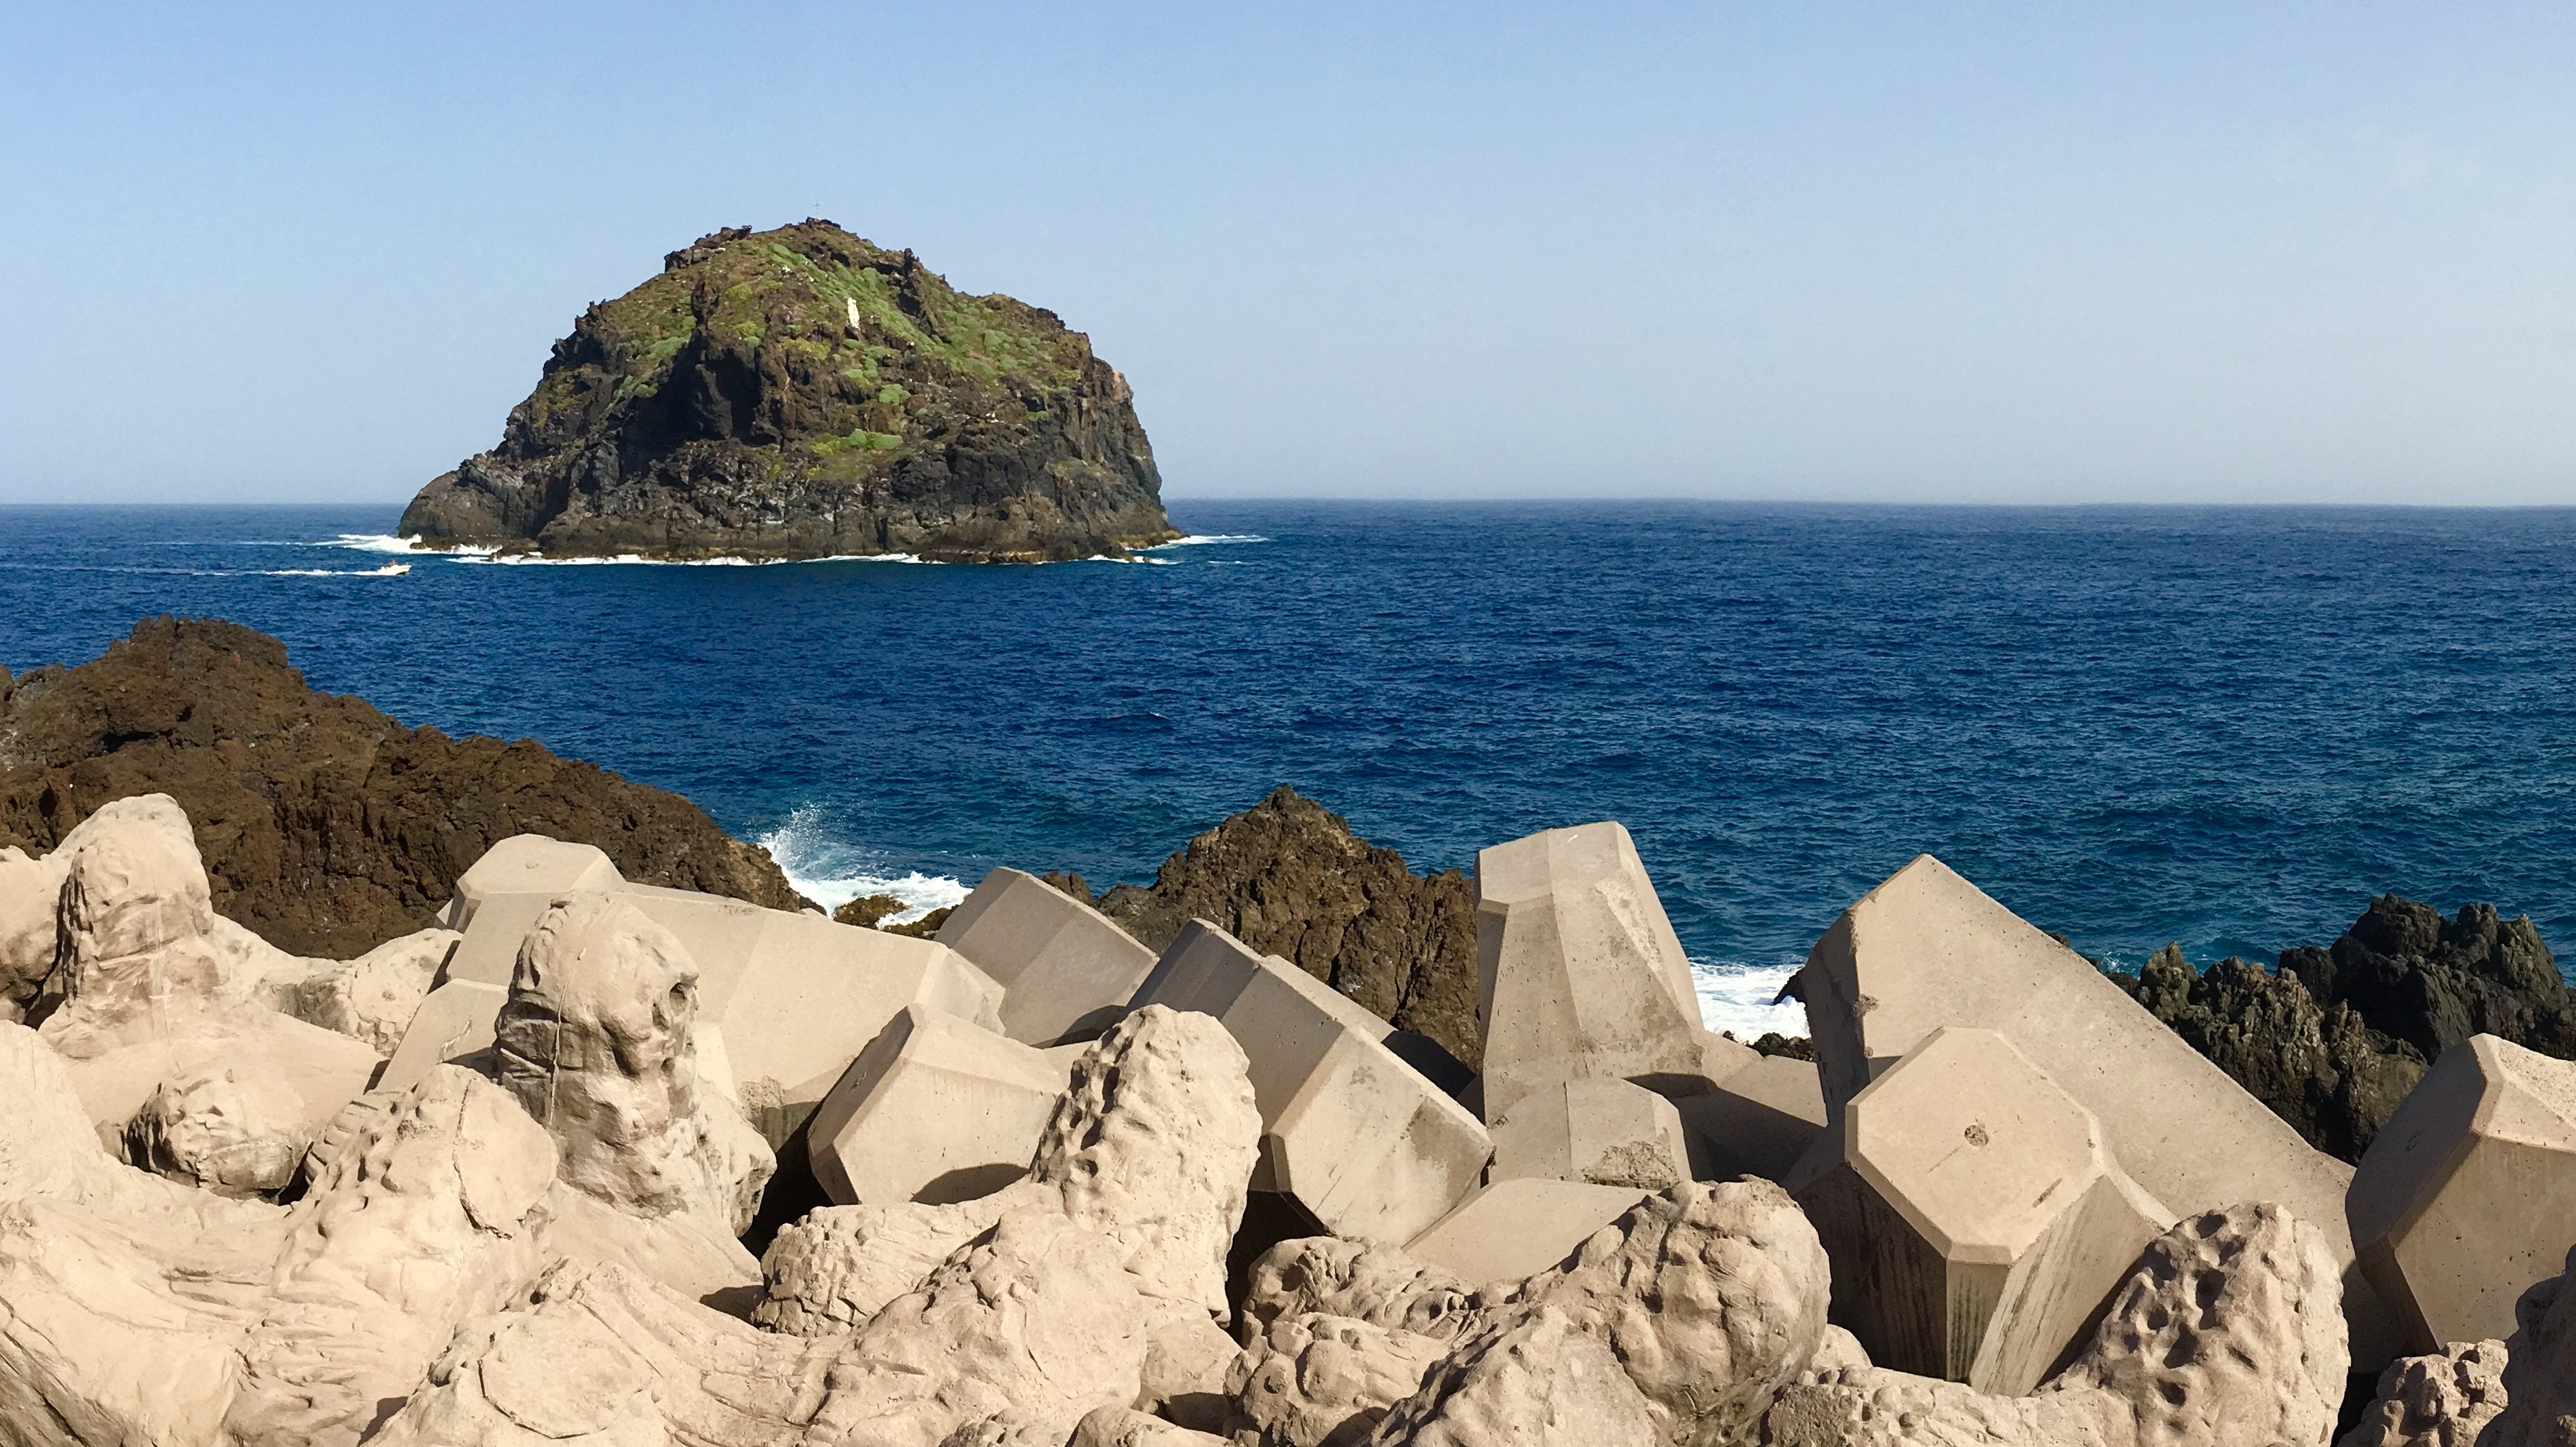
beach, sea, coast, sand, rock, ocean, mountain, shore, formation, cliff, volcano, bay, island, stack, terrain, material, spain, geology, tenerife, december, cape, islet, canary islands, teide, landform, el teide, natural environment